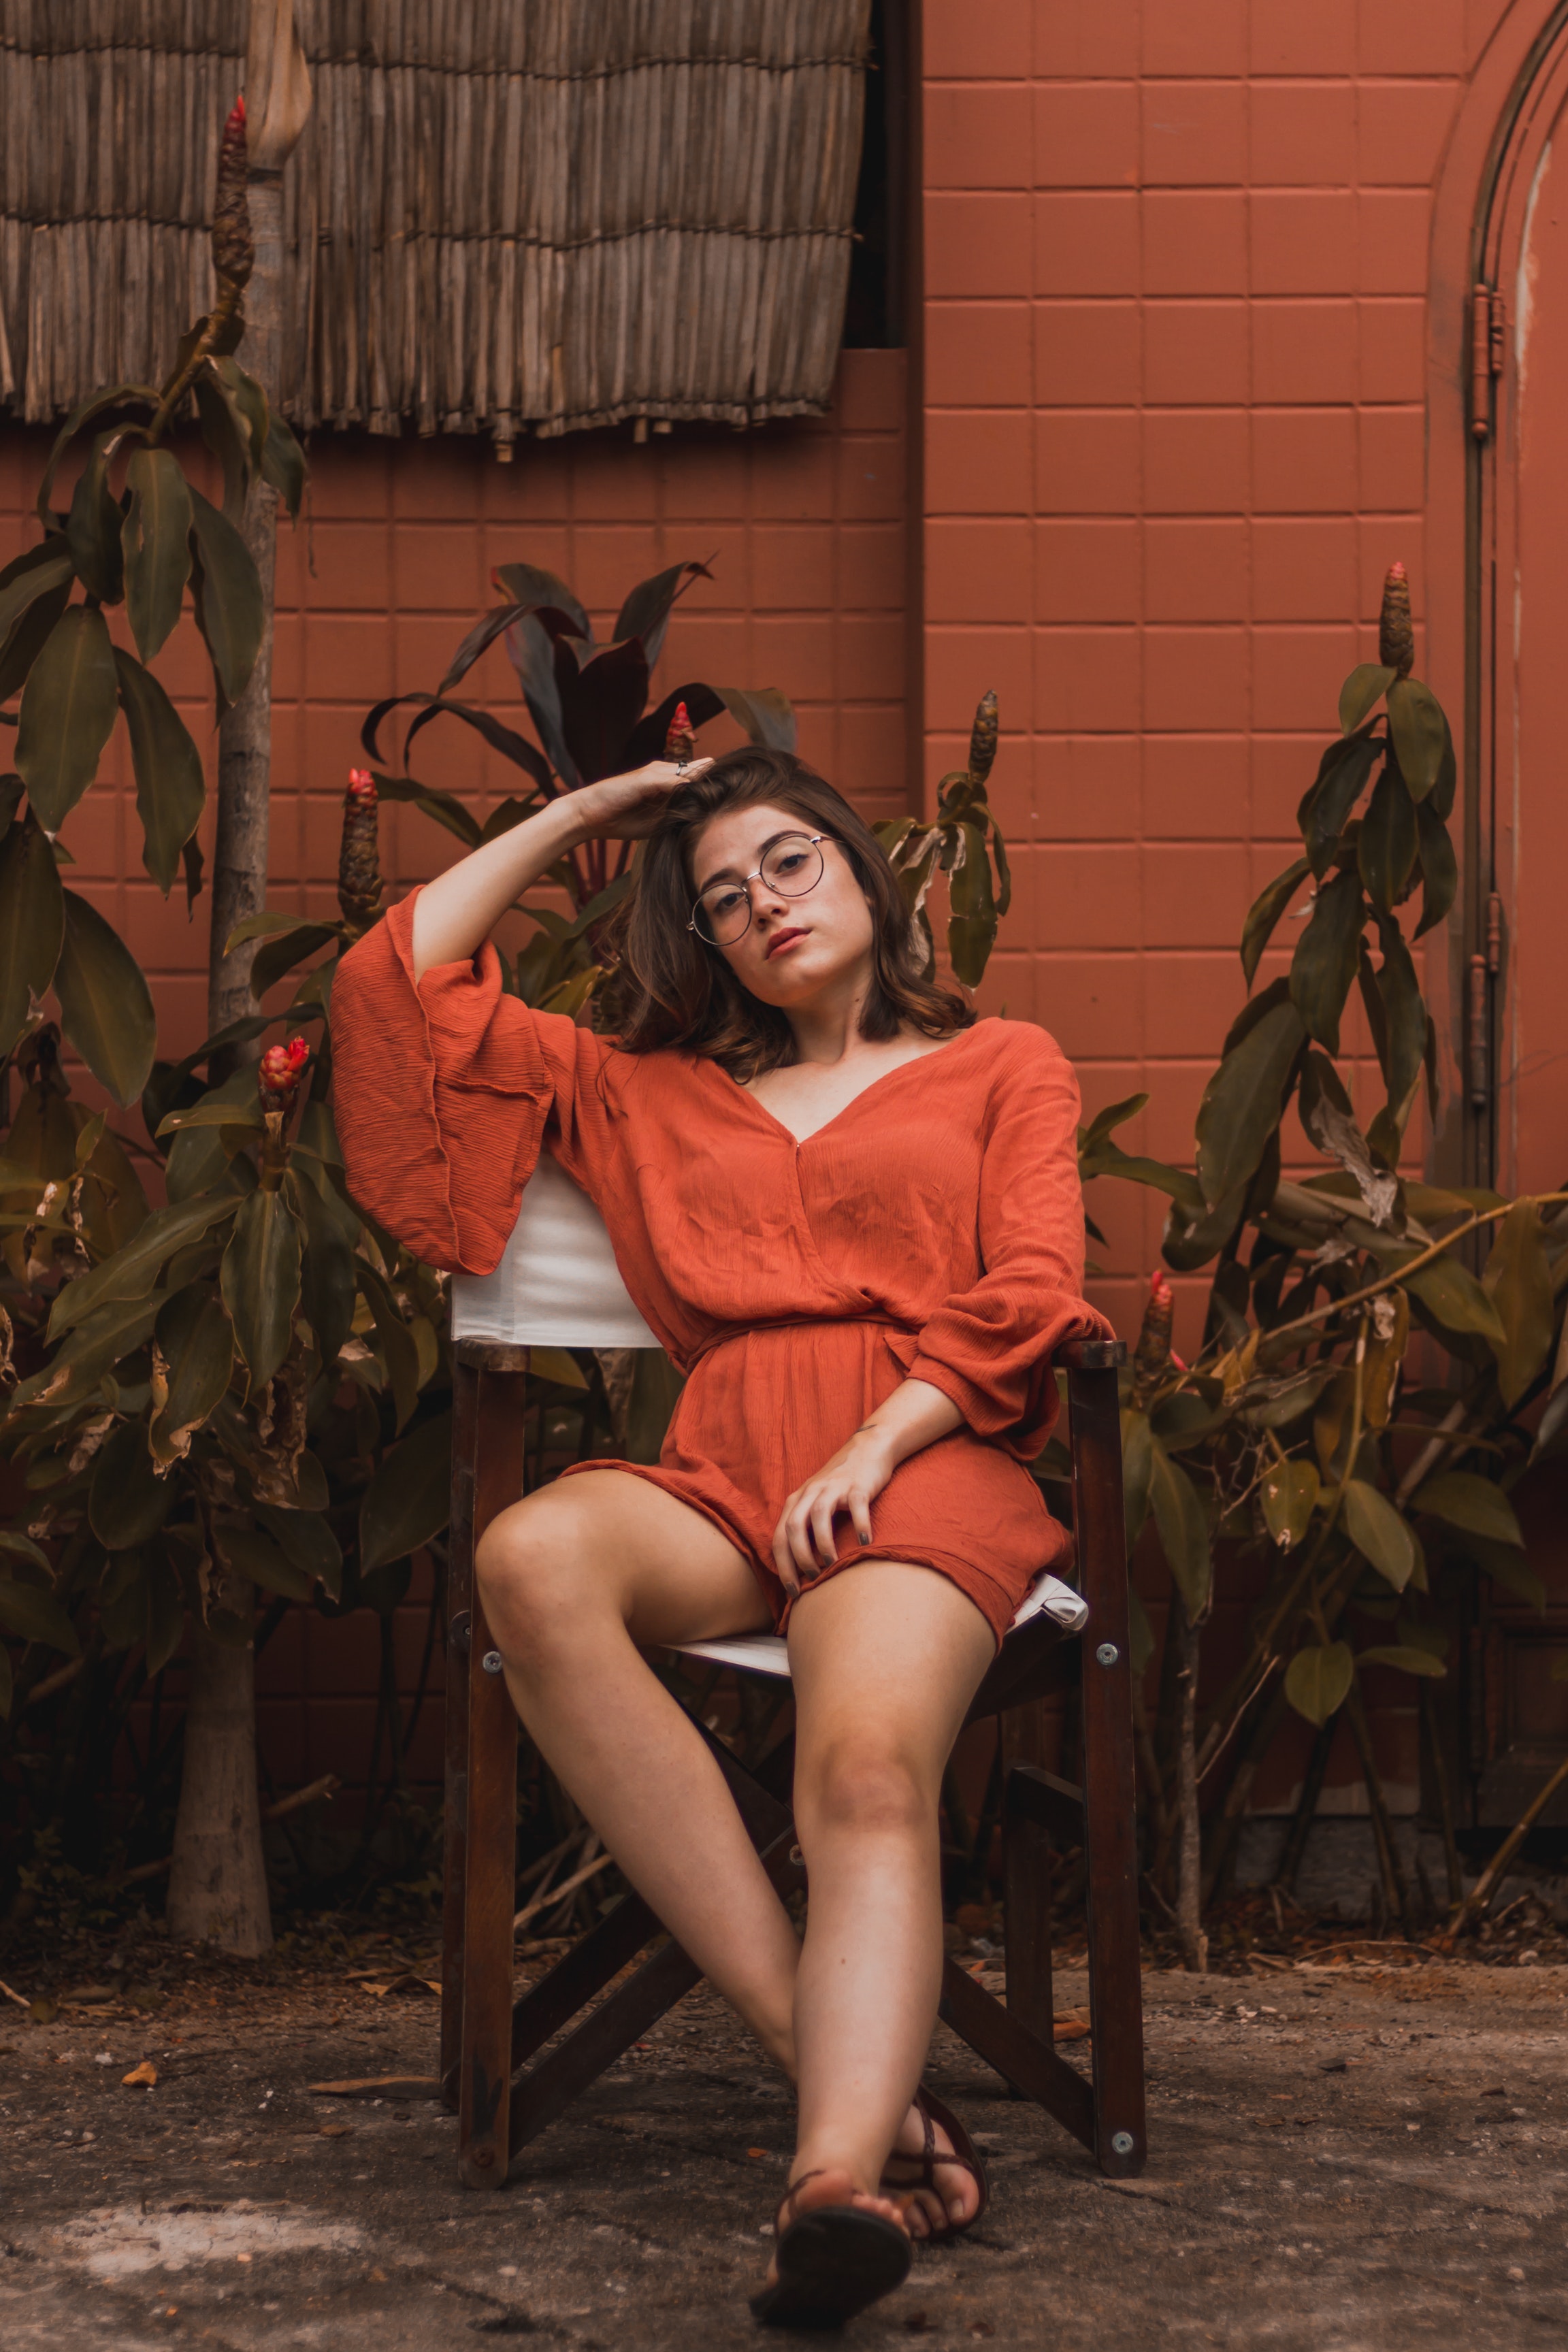
lady, sitting, leg, human body, fawn, chair, thigh